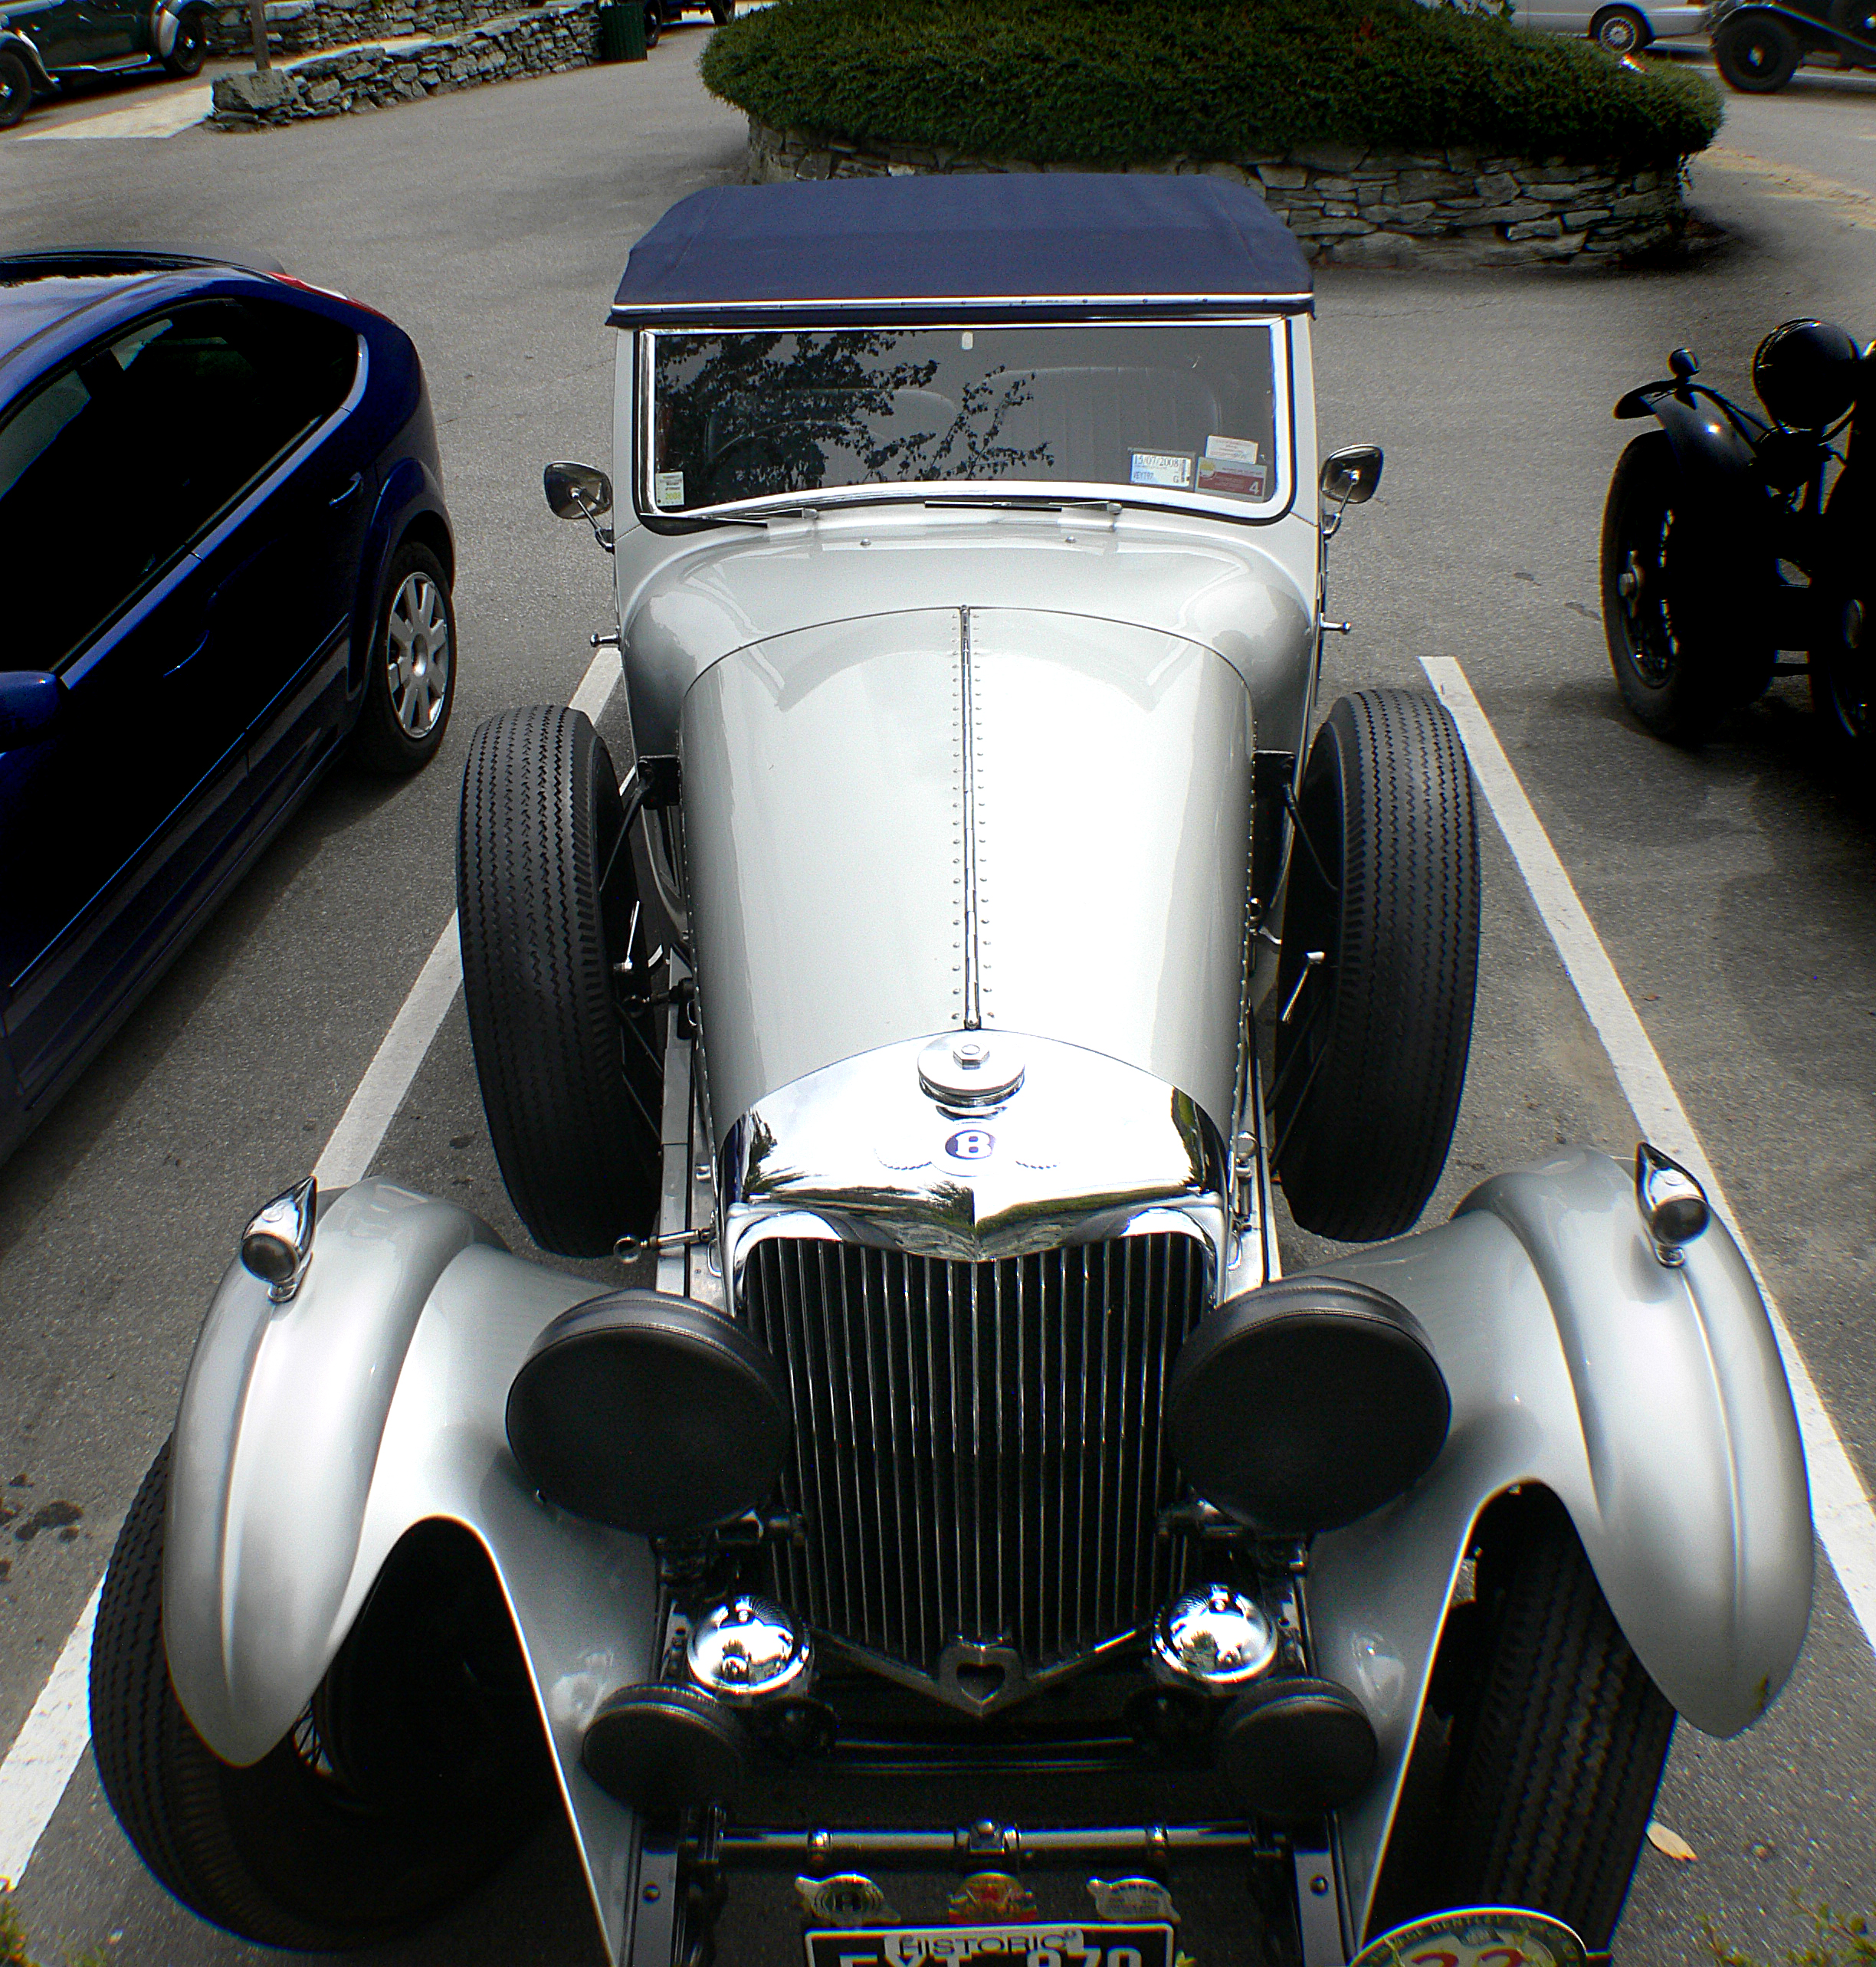
car, wheel, vehicle, motor vehicle, vintage car, race car, cars, sportscars, racing, sedan, classic, bridgecamera, carshows, fastcars, bentley, britishclassiccars, vintagebentleyrally, opentoptouringcar, 19308ltrbentley, antique car, hot rod, auto show, land vehicle, touring car, automobile make, automotive design, luxury vehicle